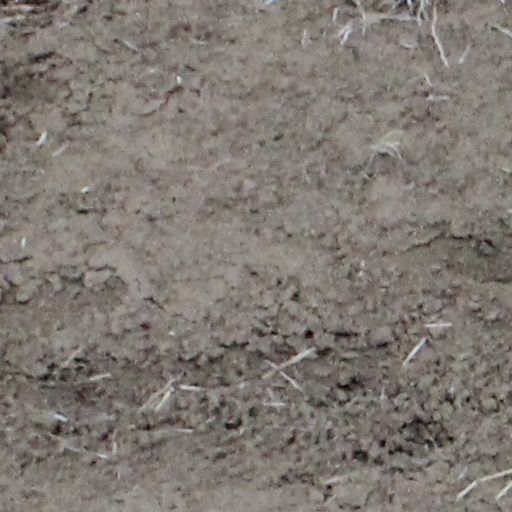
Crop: wheat